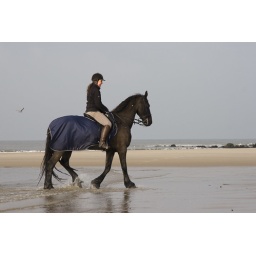
horse riding on the beach in Holland